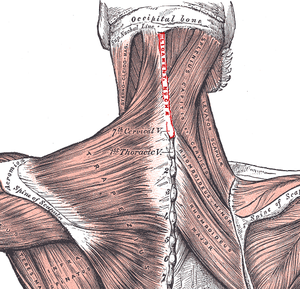
Le ligament nuchal est une large membrane fibreuse, qui, au niveau du cou, représente le prolongement supérieur du ligament supra épineux au niveau des vertèbres sous-jacentes.
La théorie du coureur de fond propose que certains caractères évolutifs de l'homme peuvent s'expliquer par une adaptation spécifique à la course de fond.